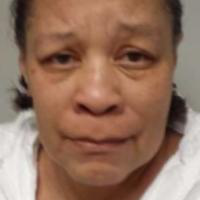
Age group: age 66-80